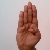
The image shows a hand gesture representing the letter 'B' in Indian Sign Language.